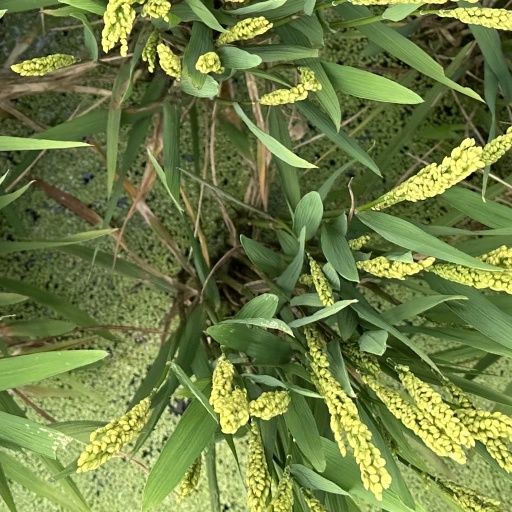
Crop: rice